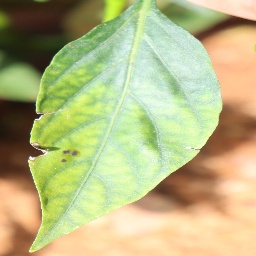
Label: nutritional